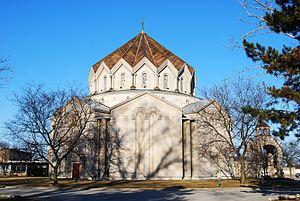
Southfield est une ville située dans l’État américain du Michigan. Sa population est de 78 296 habitants. Southfield est une banlieue de Détroit, dans le comté d'Oakland. Southfield est un centre des affaires important de l'aire métropolitaine.